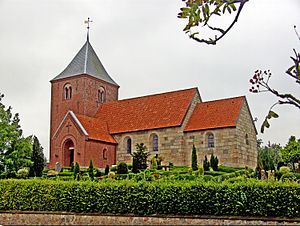
Skovby Kirke (Skanderborg Kommune)
De forskellige byggestile og perioder ses tydeligt
fra sydøst
Skovby kirke ligger i Skanderborg Kommune; indtil Kommunalreformen i 1970 lå det i Framlev Herred.